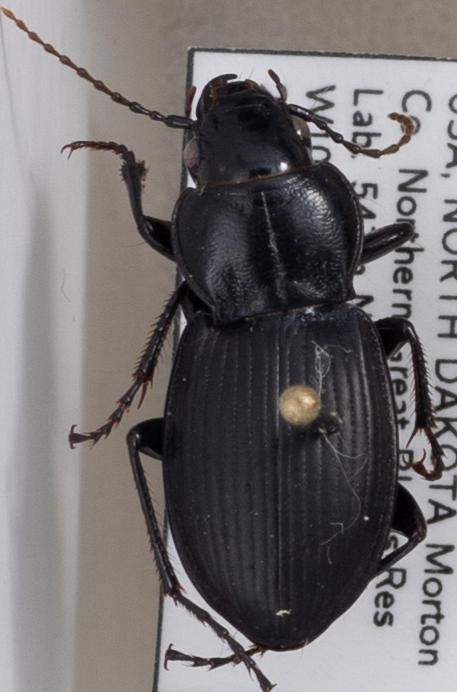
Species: Cyclotrachelus torvus
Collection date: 2021-06-29
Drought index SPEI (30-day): -1.45
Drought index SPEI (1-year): -2.09
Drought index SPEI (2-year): -1.01